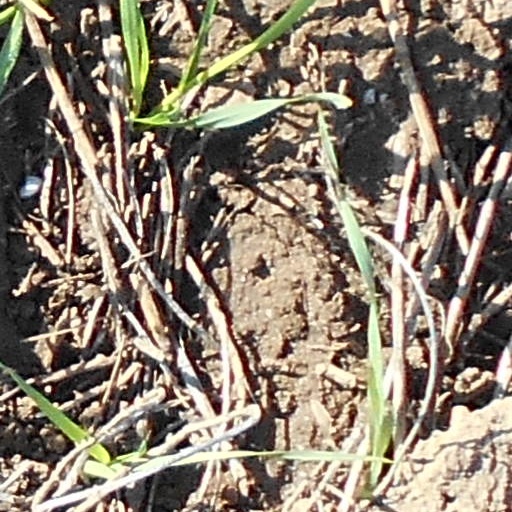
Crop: wheat